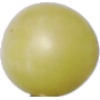
Label: Grape White 2